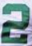
Number: 2